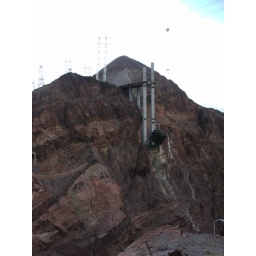
New road bridge over Hoover Dam.